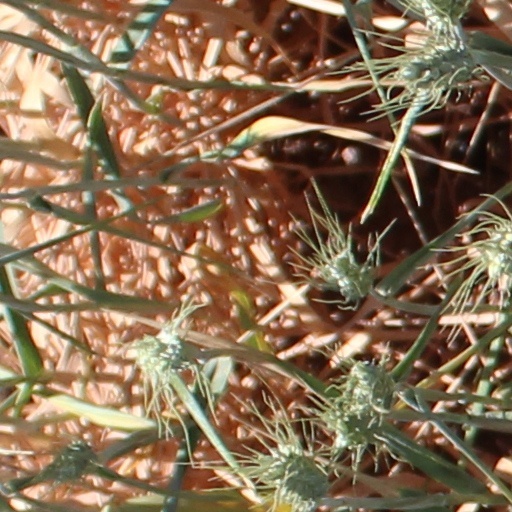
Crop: wheat